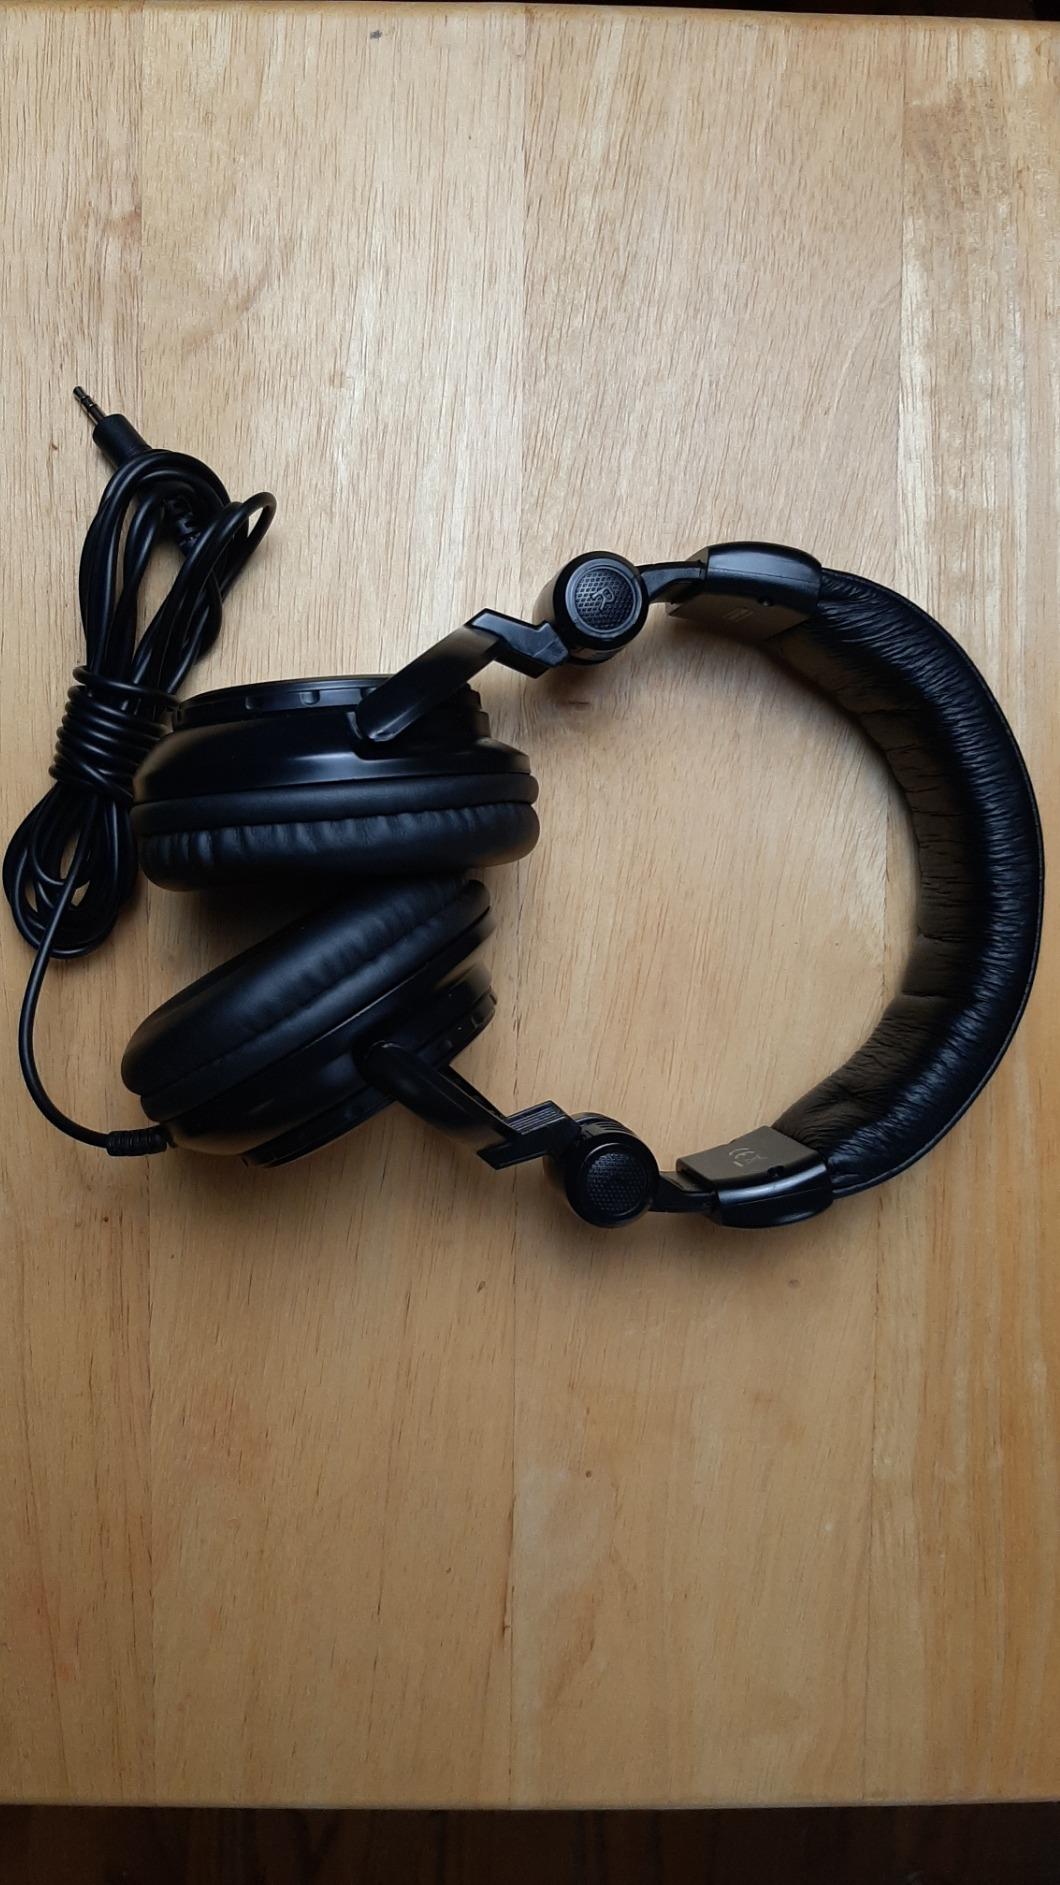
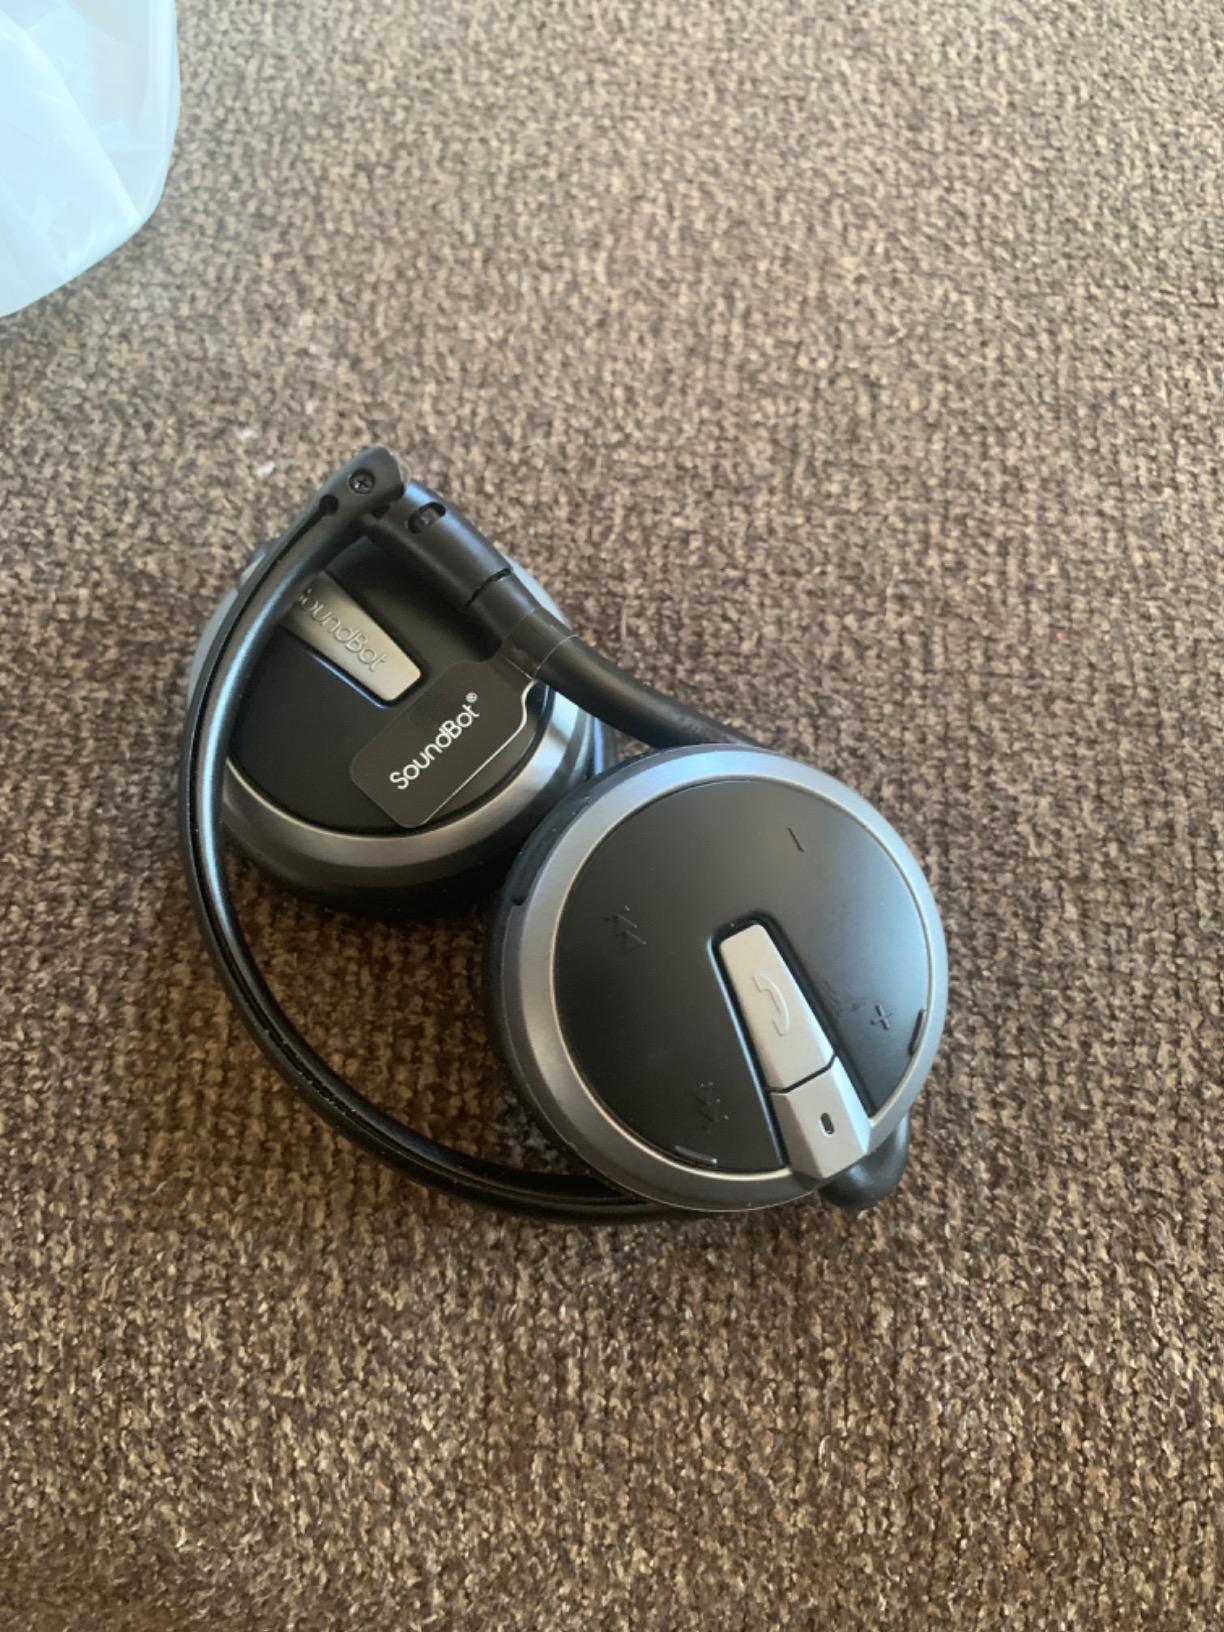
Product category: headphones
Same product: no